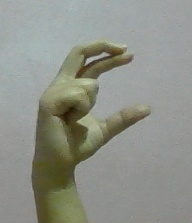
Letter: thal